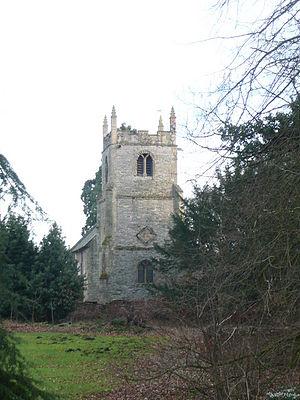
L'église de Saint-Jean-de-Jérusalem de Winkburn est une église paroissiale anglicane située dans le village de Winkburn, dans le Nottinghamshire en Angleterre. Elle est protégée comme monument classé de grade I depuis le 11 août 1961.